Kōmi Station

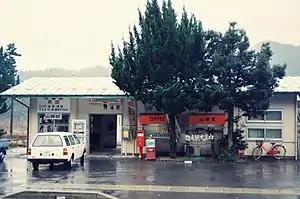
Kōmi Station in December 1989

is a railway station in the city of Motosu, Gifu Prefecture, Japan, operated by the private railway operator Tarumi Railway.